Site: brandenburg
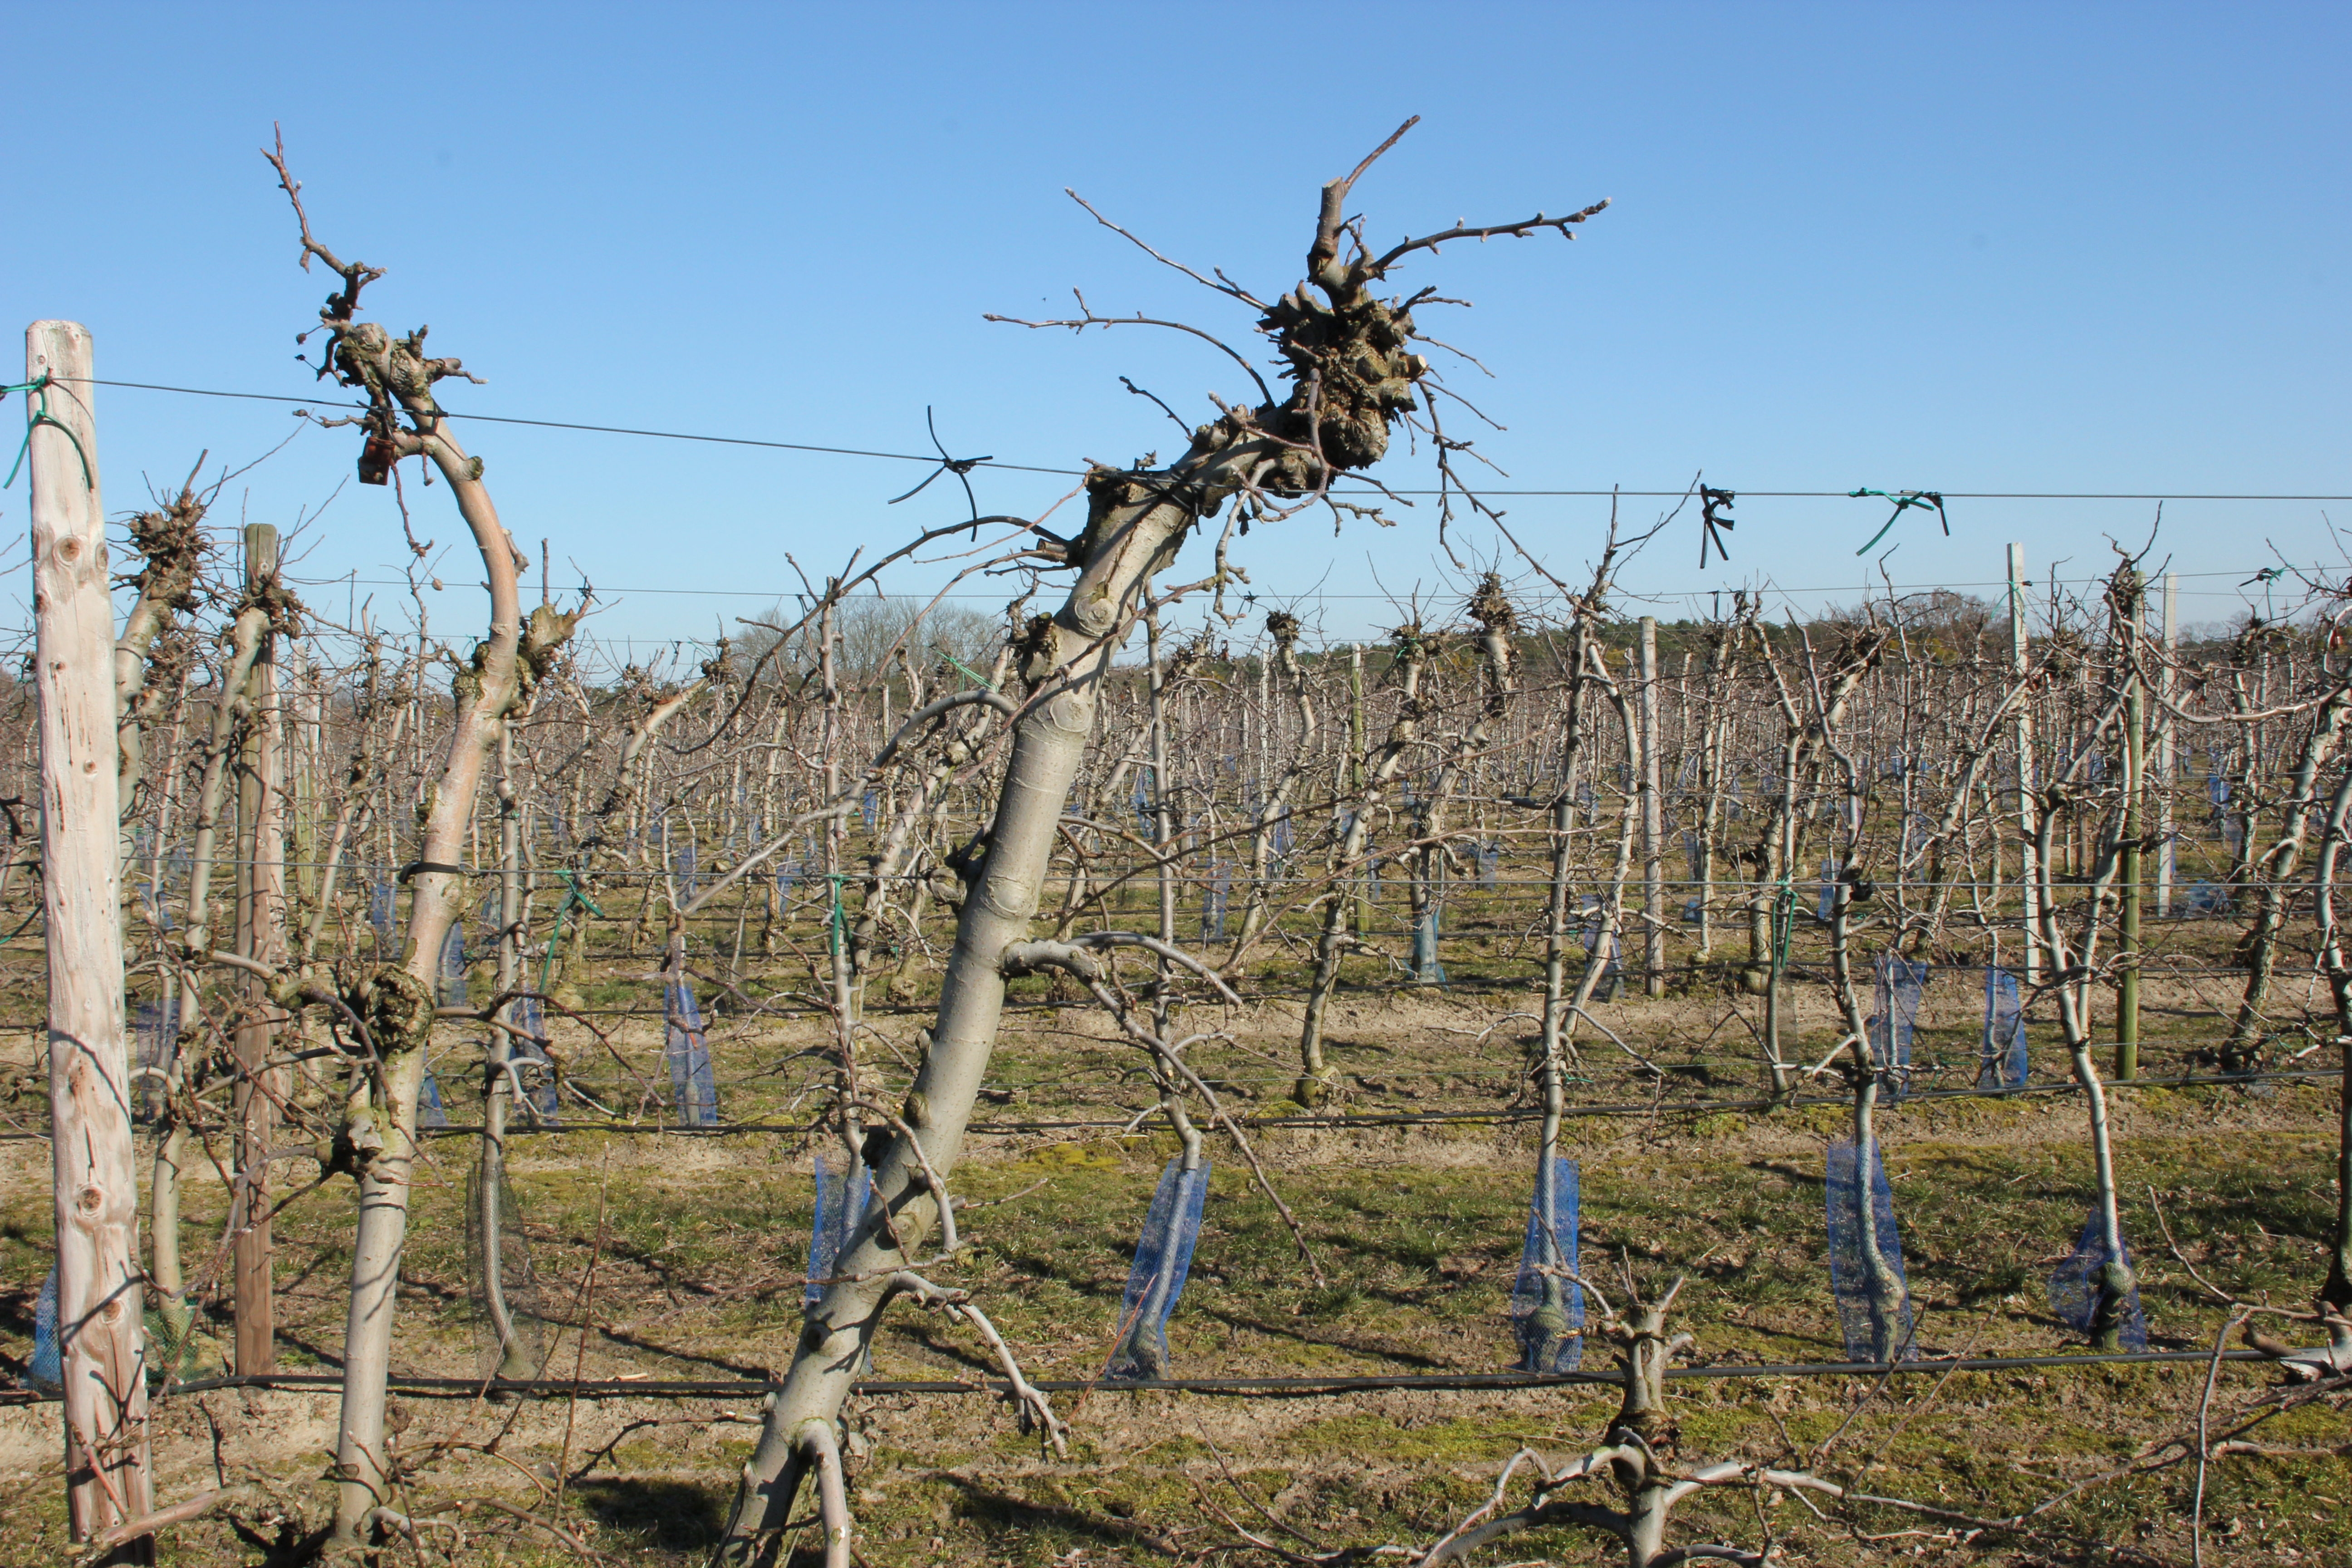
Growth stage (BBCH 03): Bud development